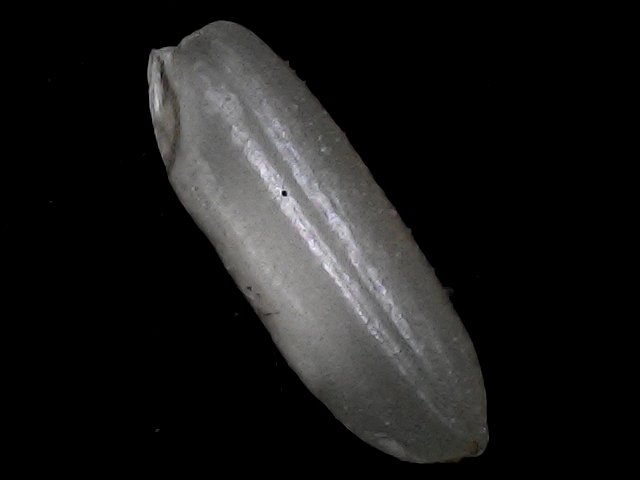
Rice variety: BRRI74